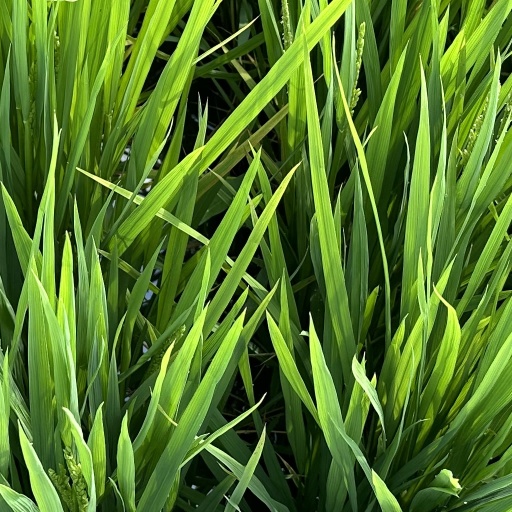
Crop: rice